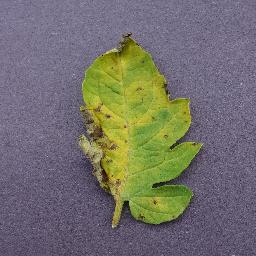
Label: Tomato___Septoria_leaf_spot